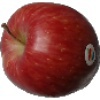
Label: Apple Red 1